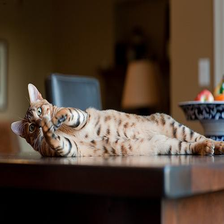
Species: cat
Breed: Bengal